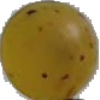
Label: Grape White 3